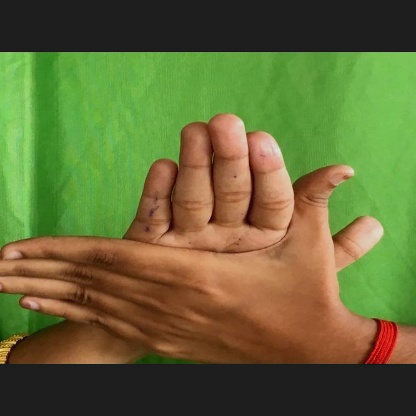
Mudra: Chakra